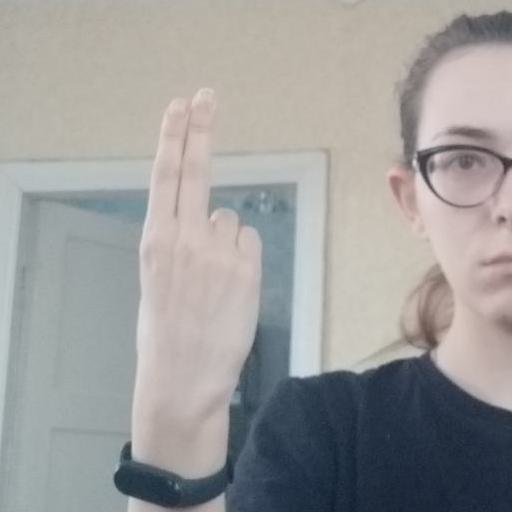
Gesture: two_up_inverted